Serviam

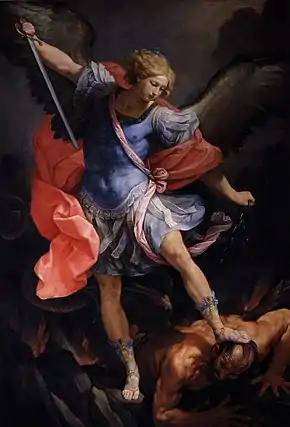
“Serviam!” was the cry of St. Michael in response to Lucifer

Serviam is Latin for "I will serve." This was the cry of St. Michael the Archangel as a response to Lucifer's "I will not serve" ("Non serviam") when God put the angels to the test.